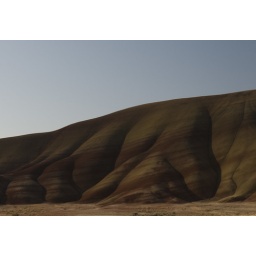
The red is caused by rusty iron minerals, oxidized by long exposure.